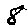
Label: 8